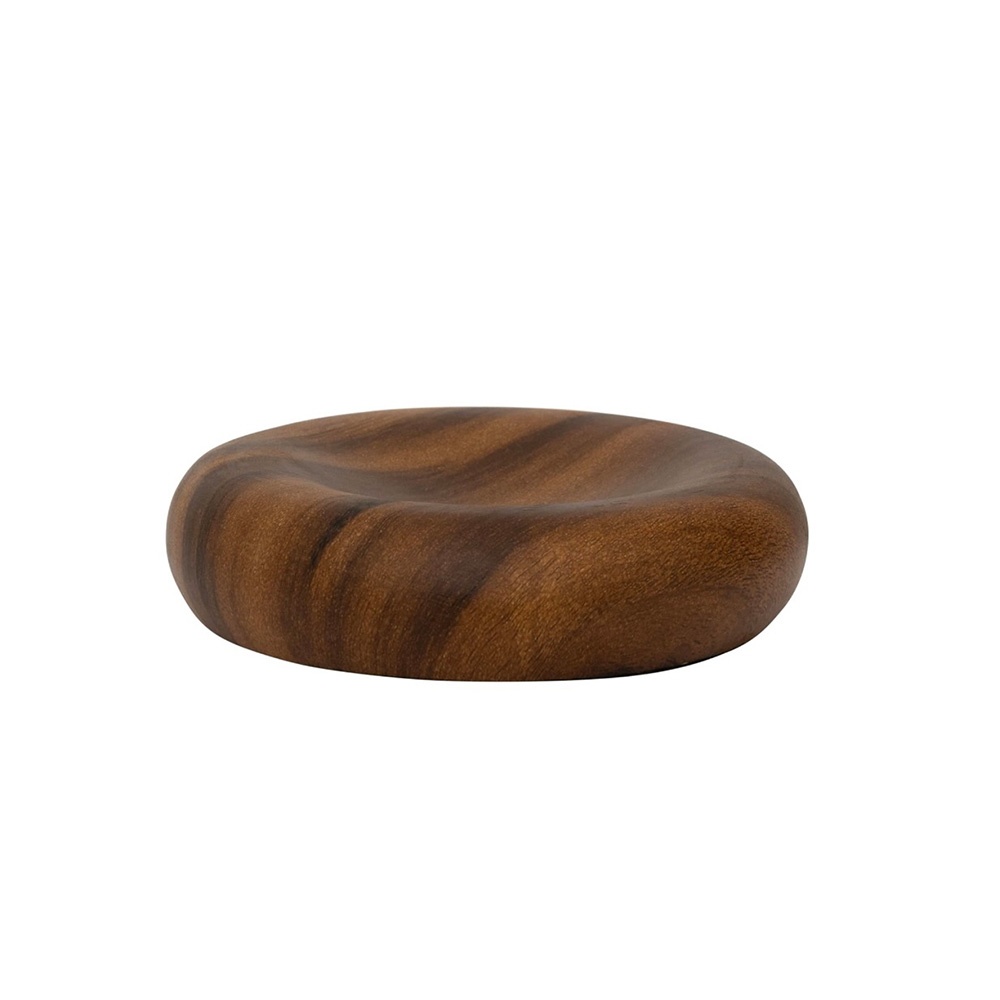
Wood Pouf Bowl
Designed to be both sculptural and functional. The Wood Pouf bowl is perfect for keys or jewelry or as a decorative objet perched on top of a stack of your favorite coffee table books. Dimensions: 6.5" W x 1.5" H
Brand: BIDK
Category: Furniture > Chairs > Floor Chairs